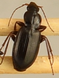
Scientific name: Calathus advena
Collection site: Rocky Mountains NEON (RMNP), plot RMNP_014